Castle Frank station

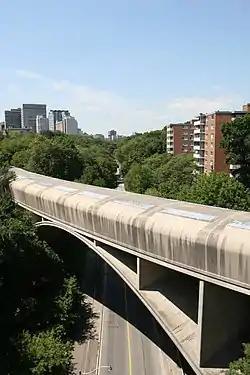
Covered bridge spanning Rosedale Valley Road

East of the station, the line runs under Bloor Street to use the lower deck of the Prince Edward Viaduct. At the end of the Viaduct, it swings to parallel Danforth Avenue on the north side. Immediately west of the station, the line crosses the Rosedale Ravine in a covered concrete bridge, then continues in a tunnel to Sherbourne station.